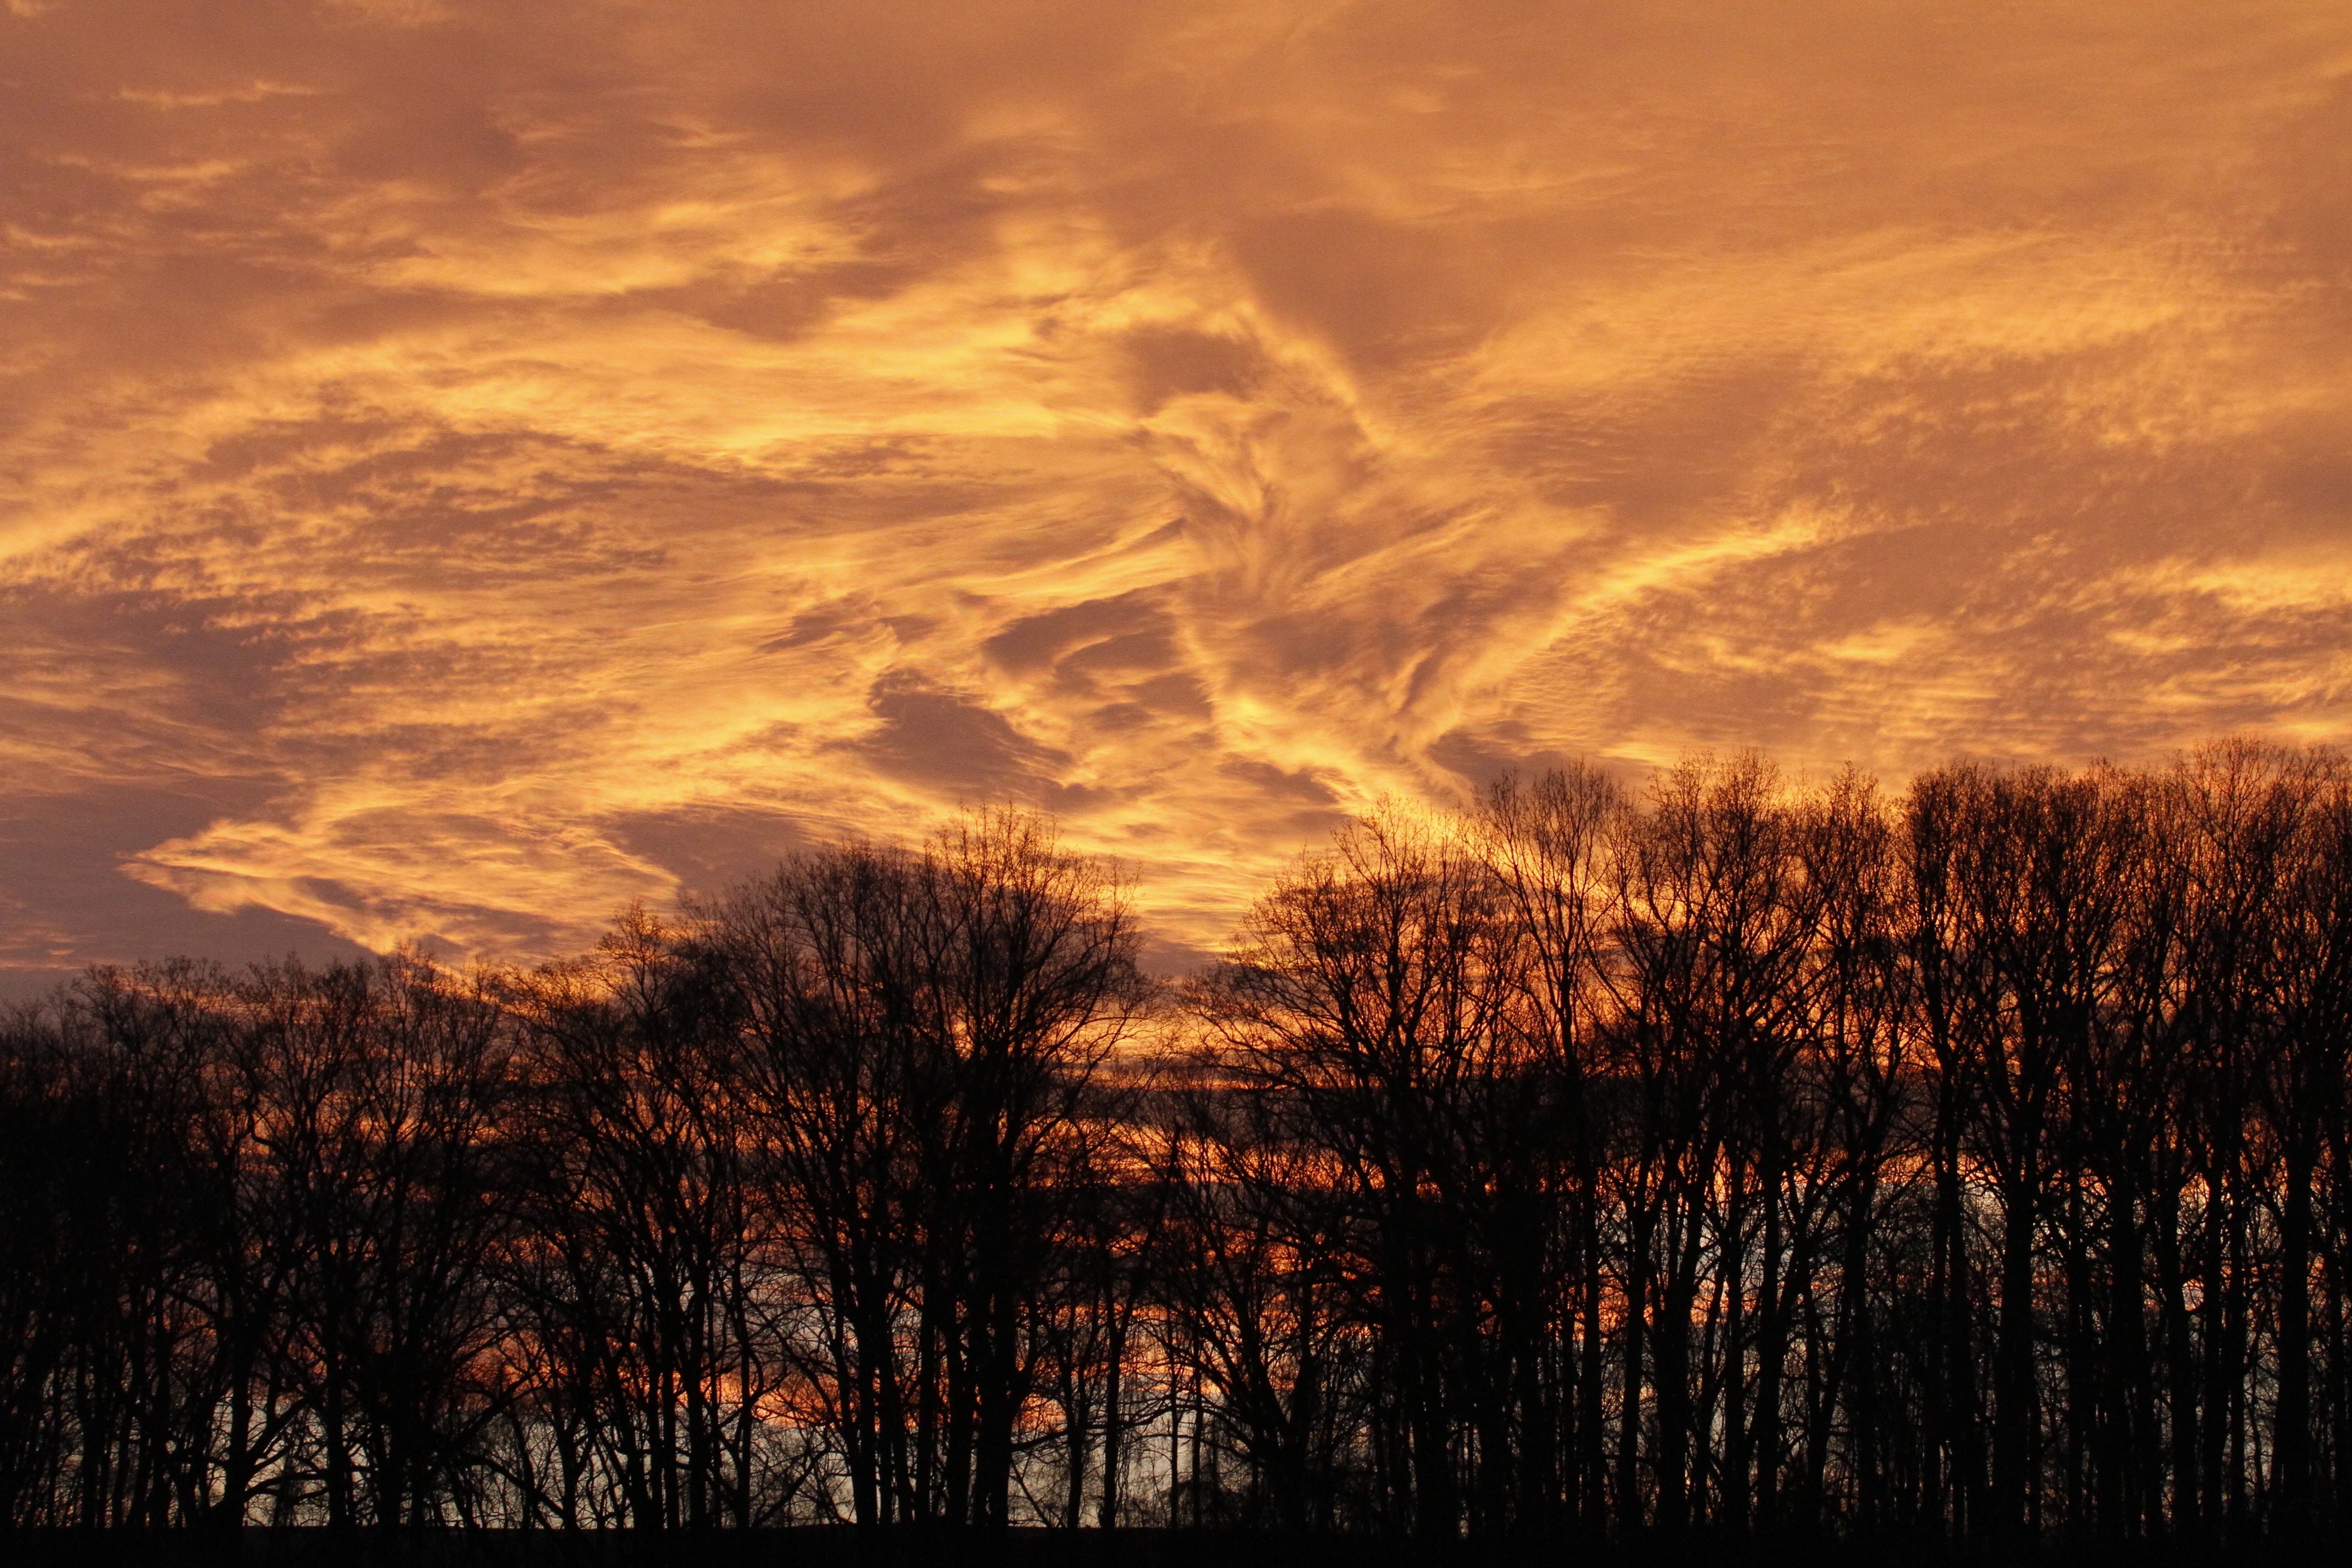
landscape, tree, nature, outdoor, horizon, winter, light, cloud, sky, sun, sunrise, sunset, field, prairie, sunlight, morning, dawn, atmosphere, dusk, evening, orange, reflection, afterglow, atmospheric phenomenon, red sky at morning